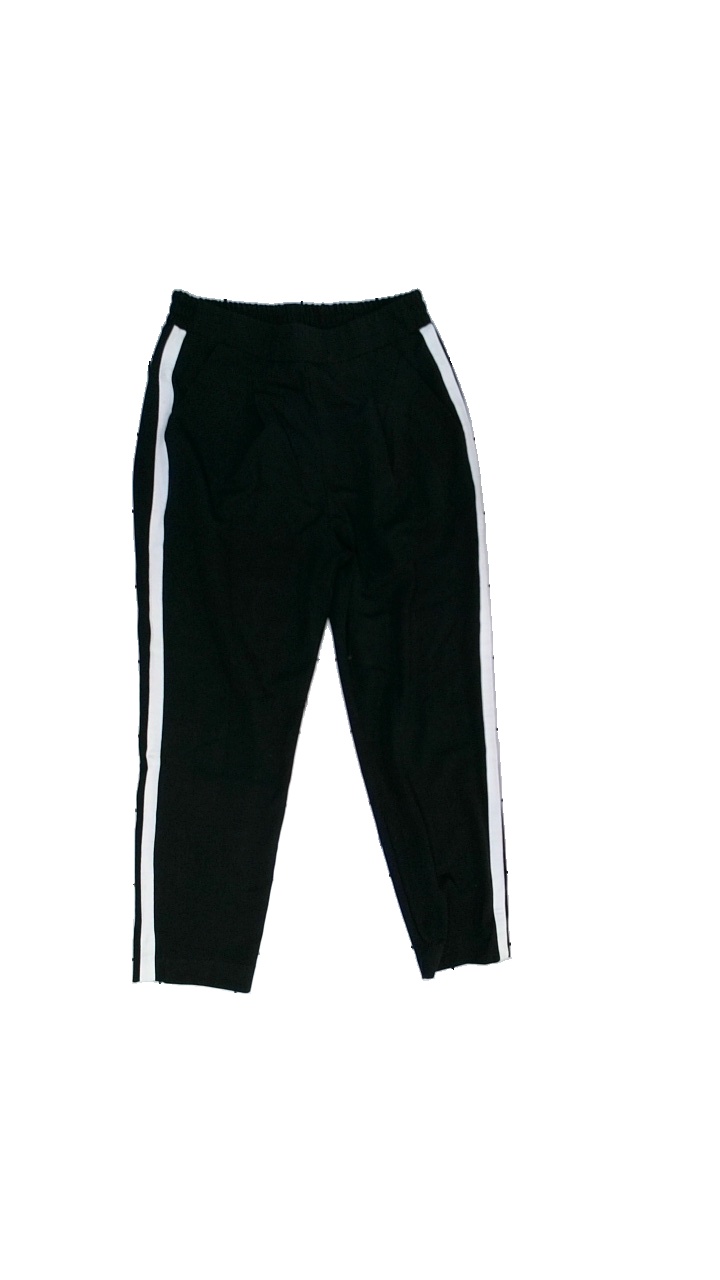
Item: Trousers (Ladies)
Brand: Stradivarius
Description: svarta byxor med vit rand längs benen
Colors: White, Black
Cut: Regular
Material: ?
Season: All
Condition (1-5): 5
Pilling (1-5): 5
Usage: Reuse
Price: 50-100